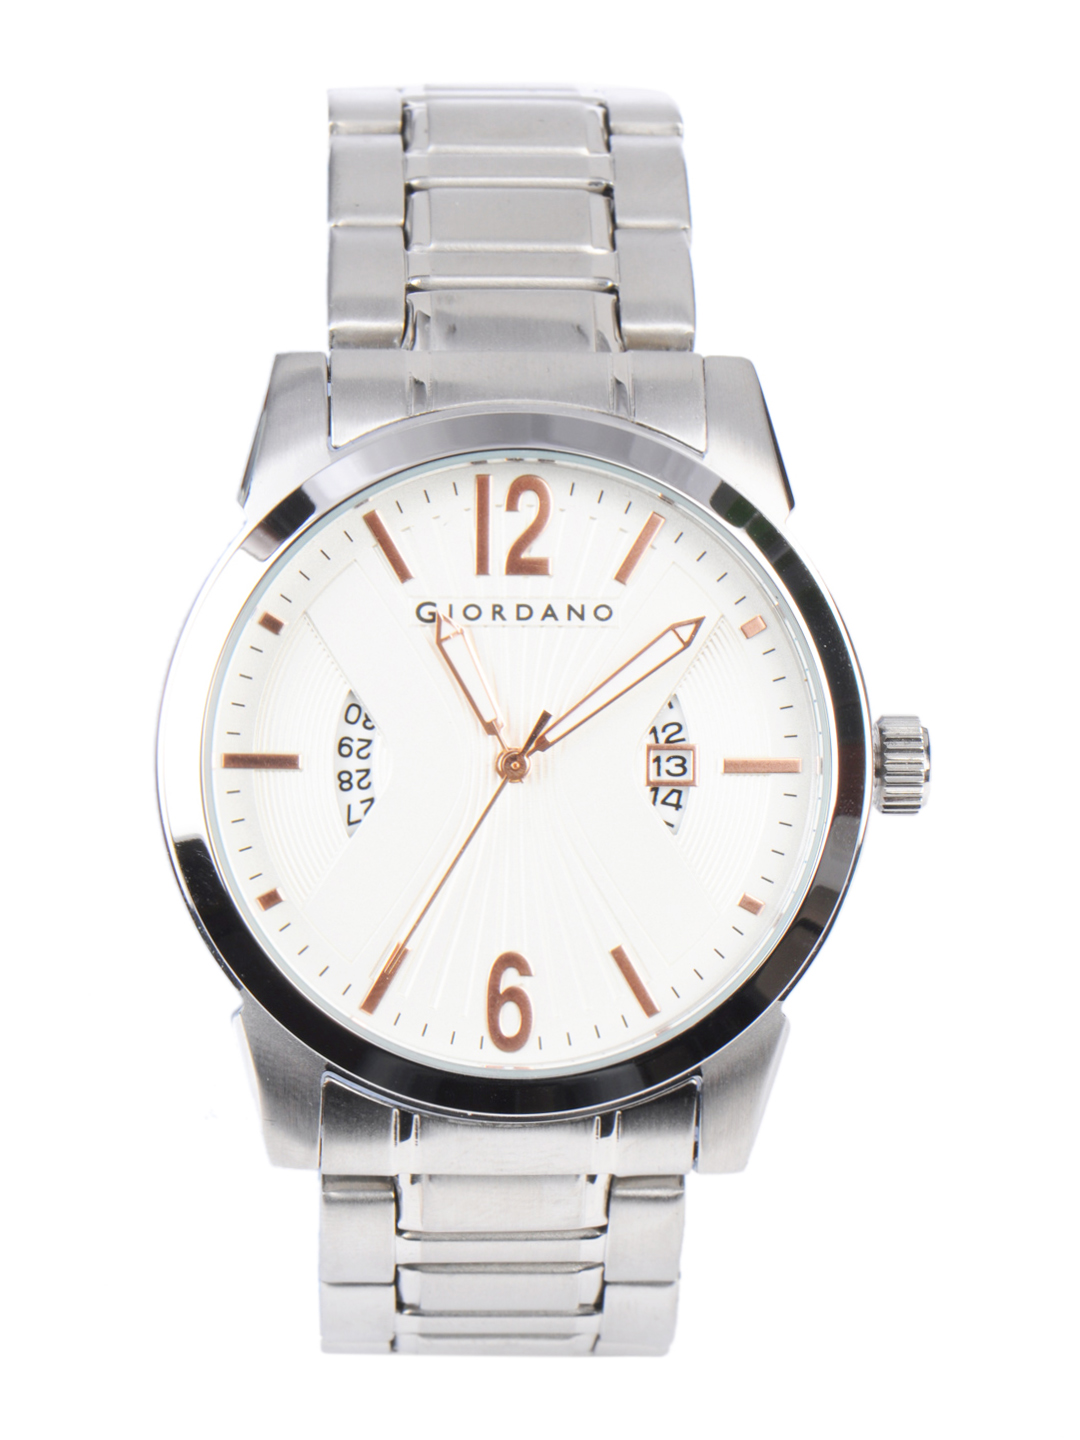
Giordano Men White Dial Watch
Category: Accessories / Watches / Watches
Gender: Men
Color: White
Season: Winter 2016
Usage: Casual